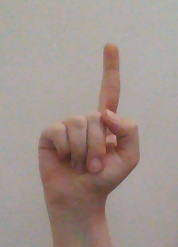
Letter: bb